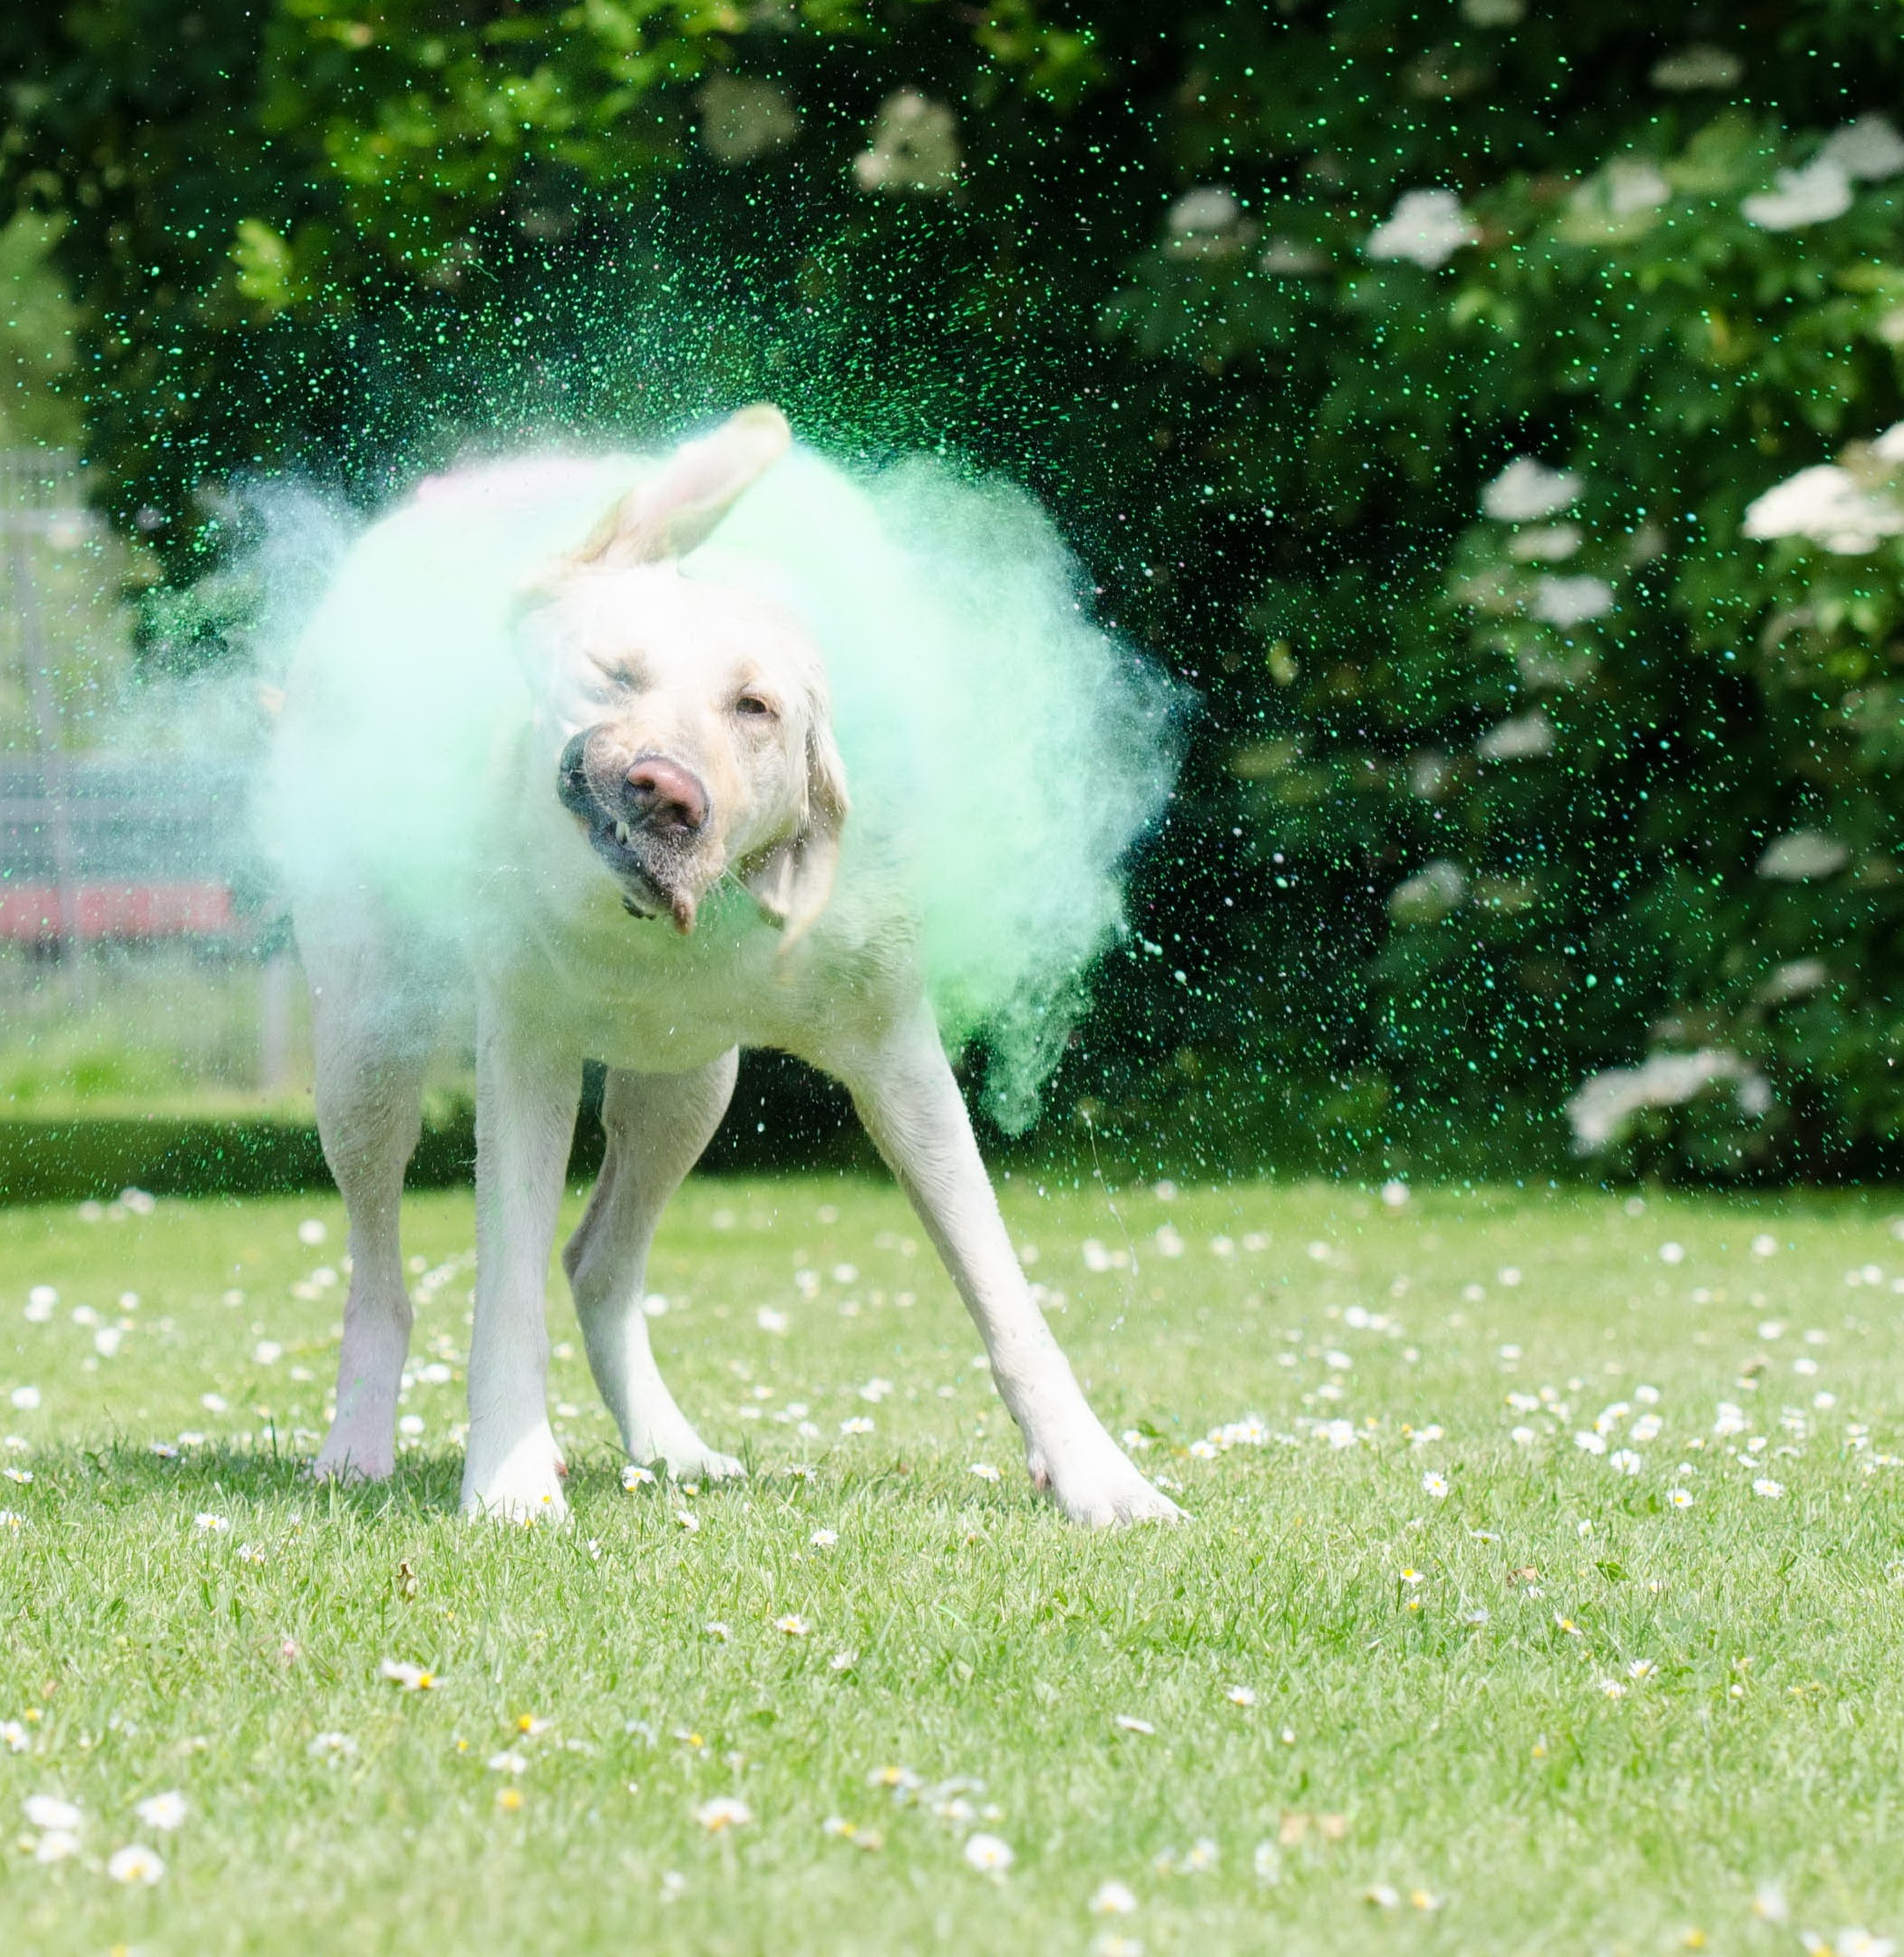
grass, fog, lawn, dog, mammal, colorful, golden retriever, vertebrate, funny, labrador, farbrausch, farbpulver, color mist, dog like mammal, dog breed group, holi colors